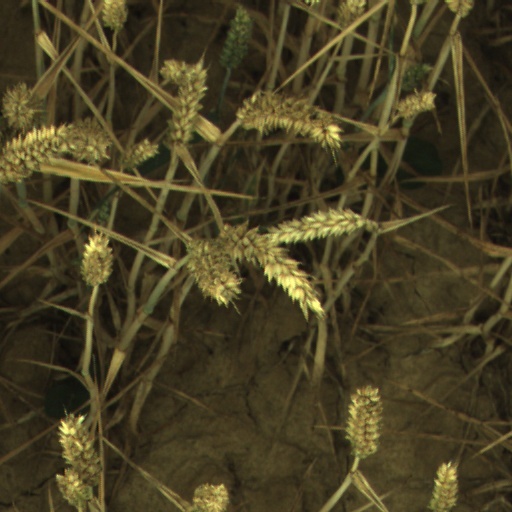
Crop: wheat